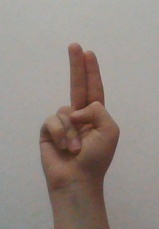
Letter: taa